Bonsai

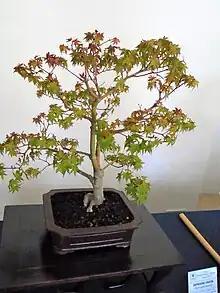
Japanese maple ("Acer palmatum") at an exhibition in Croatia, 2022

In Japan after 1800, bonsai began to move from being the esoteric practice of a few specialists to becoming a widely popular art form and hobby. In Itami, Hyōgo, Japanese scholars of Chinese arts gathered in the early 19th century to discuss recent styles in the art of miniature trees. Many terms and concepts adopted by this group were derived from the ("Manual of the Mustard Seed Garden" in English; in Japanese). The Japanese version of potted trees, which had been previously called or other terms, were renamed "bonsai". This word connoted a shallow container, not a deeper bowl style. The term "bonsai", however, would not become broadly used in describing Japan's dwarf potted trees for nearly a century.